Gaspar Bouttats

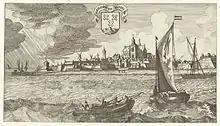
"View of Bergen op Zoom", after a drawing by Jan Peeters

He was born in Antwerp in a family of engravers. He was the son of the engraver Frederick Bouttats the Elder and Marie de Weert. His uncle Philibert Bouttats as well as his younger brother Frederik Bouttats the Younger built reputations as engravers.